Operation Totalize

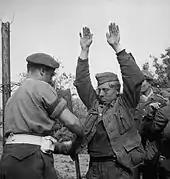
Canadian troops searching German prisoners during the early stages of Operation Totalize.

During the evening of 7 August 1944, the attacking forces formed up in six columns, four vehicles wide, comprising tanks, Kangaroo APCs, half tracks, self-propelled anti-tank guns and Mine flail tanks. At 23:00, Bomber Command commenced the bombardment of German positions along the Caen front. At 23:30, the armoured columns began their advance behind a rolling barrage. Movement was slow at first, many APC drivers became disoriented by the dust caused by the vehicles. Several vehicles became stuck in bomb craters. Simonds had arranged several methods for the columns to maintain direction; some vehicles were fitted with radio direction finders, the artillery fired target-marking shells, Bofors 40 mm guns fired bursts of tracer in the direction of the advance. In spite of all these measures, there was still confusion. Several vehicles collided or were knocked out.